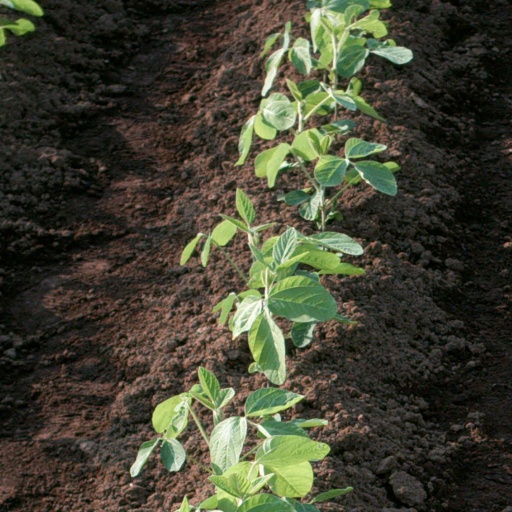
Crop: soybean